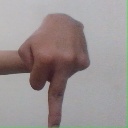
अक्षर: प